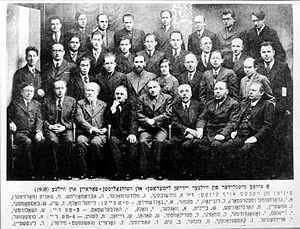
Photo de groupe de l'Union des Ecrivains et Journalistes de langue yiddish de Wilno en 1938. Moshe Shalit, président de l'Union, est assis au premier rang, cinquième à partir de la gauche. La légende de la photographie est écrite en yiddish en caractères hébraïques. Contents 1 Source 2 Licensing 3 Licensing 4 Original upload log Source Cette photographie a exactement 70 ans. Elle est originaire de Wilno, Lituanie (Europe).Elle est, désormais, dans le domaine public. Elle appartenait au YIVO (Centre culturel et scientifique) basé à Wilno dont Moshe Shalit(sujet de l'article) était le président. Après la destruction du YIVO par les nazis, cette photo, prise en 1938, a été reproduite dans plusieurs pays (notamment aux Etats-Unis qui l'ont éditée mais ils ne sont sûrement pas les seuls) et elle est visible, bien entendu, au Musée de la Mémoire de Vilnius. Son auteur a été englouti dans la tourmente. Licensing Cette image a exactement 70 ans. Elle est donc dans le ""domaine public"". Elle vient de Lituanie (Europe)."